All Saints' Church, Oxford

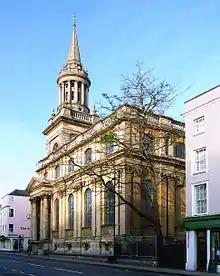
All Saints Church, now Lincoln College library, viewed from the High Street

All Saints Church is a former church on the north side of the High Street in central Oxford, England, on the corner of Turl Street. It is now the library of Lincoln College. This former church is Grade I listed.